Hard hat

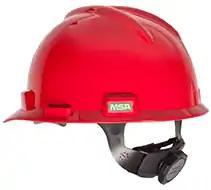
MSA V-Gard Helmet with Fas-Trac suspension

Injection-molded thermoplastics appeared in the 1950s, and began to dominate in the 1960s. Easily shaped with heat, it is cost-effective to manufacture. In 1952, MSA offered the Shockgard Helmet to protect linemen from electrical shock of up to 10,000 volts. In 1961, MSA released the Topgard Helmet, the first polycarbonate hard hat. 1962 brought the V-Gard Helmet, which today is the most widely used hard hat in the United States. Today, most hard hats are made from high-density polyethylene (HDPE) or advanced engineering resins, such as Ultem.